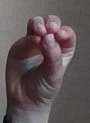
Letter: ha